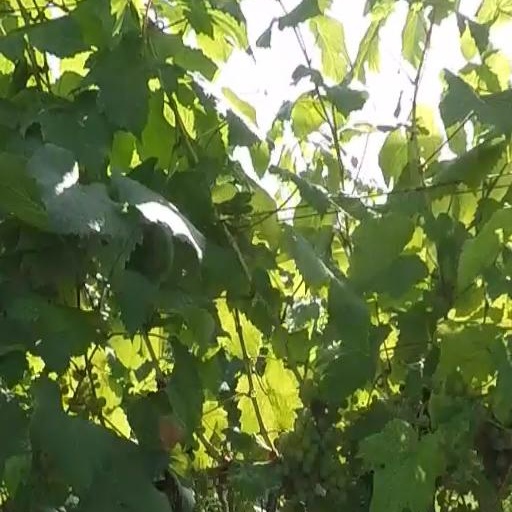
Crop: grape